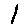
Label: 1